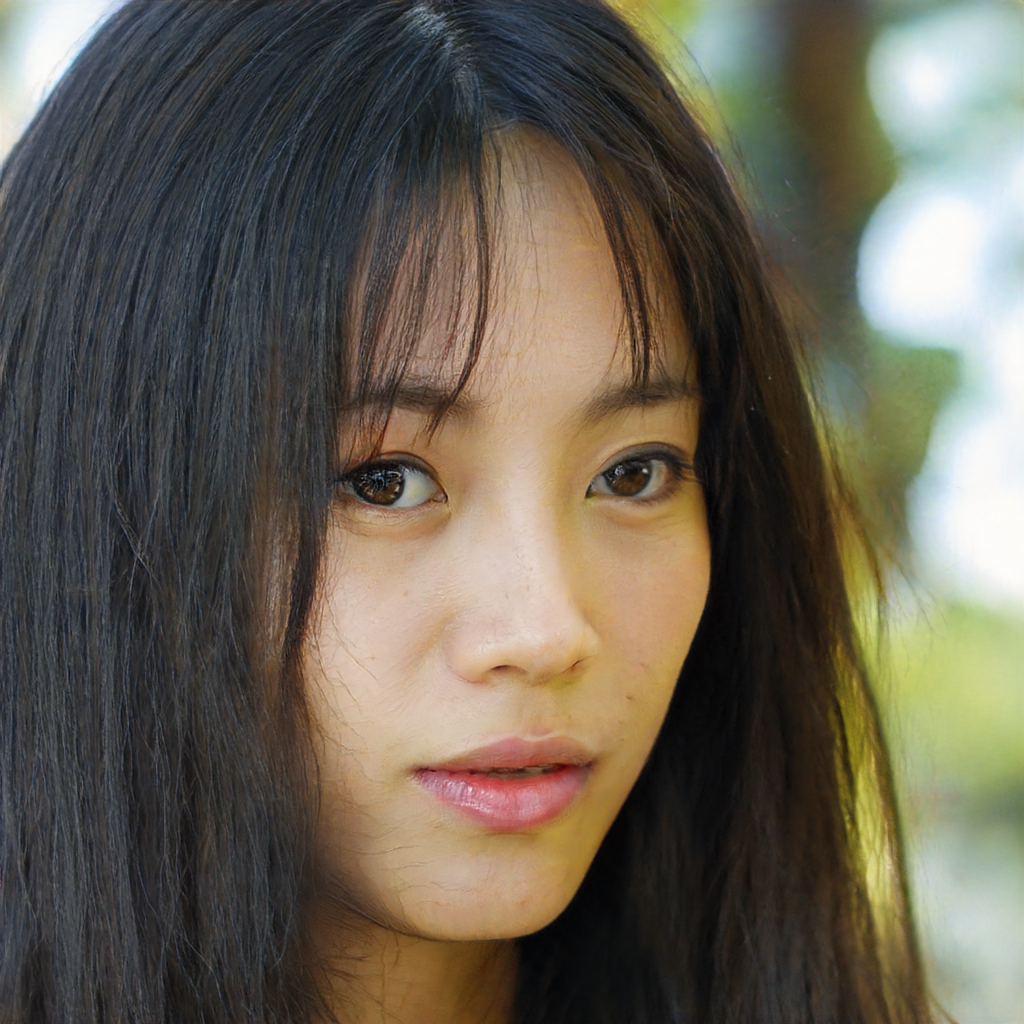
Gender: Female